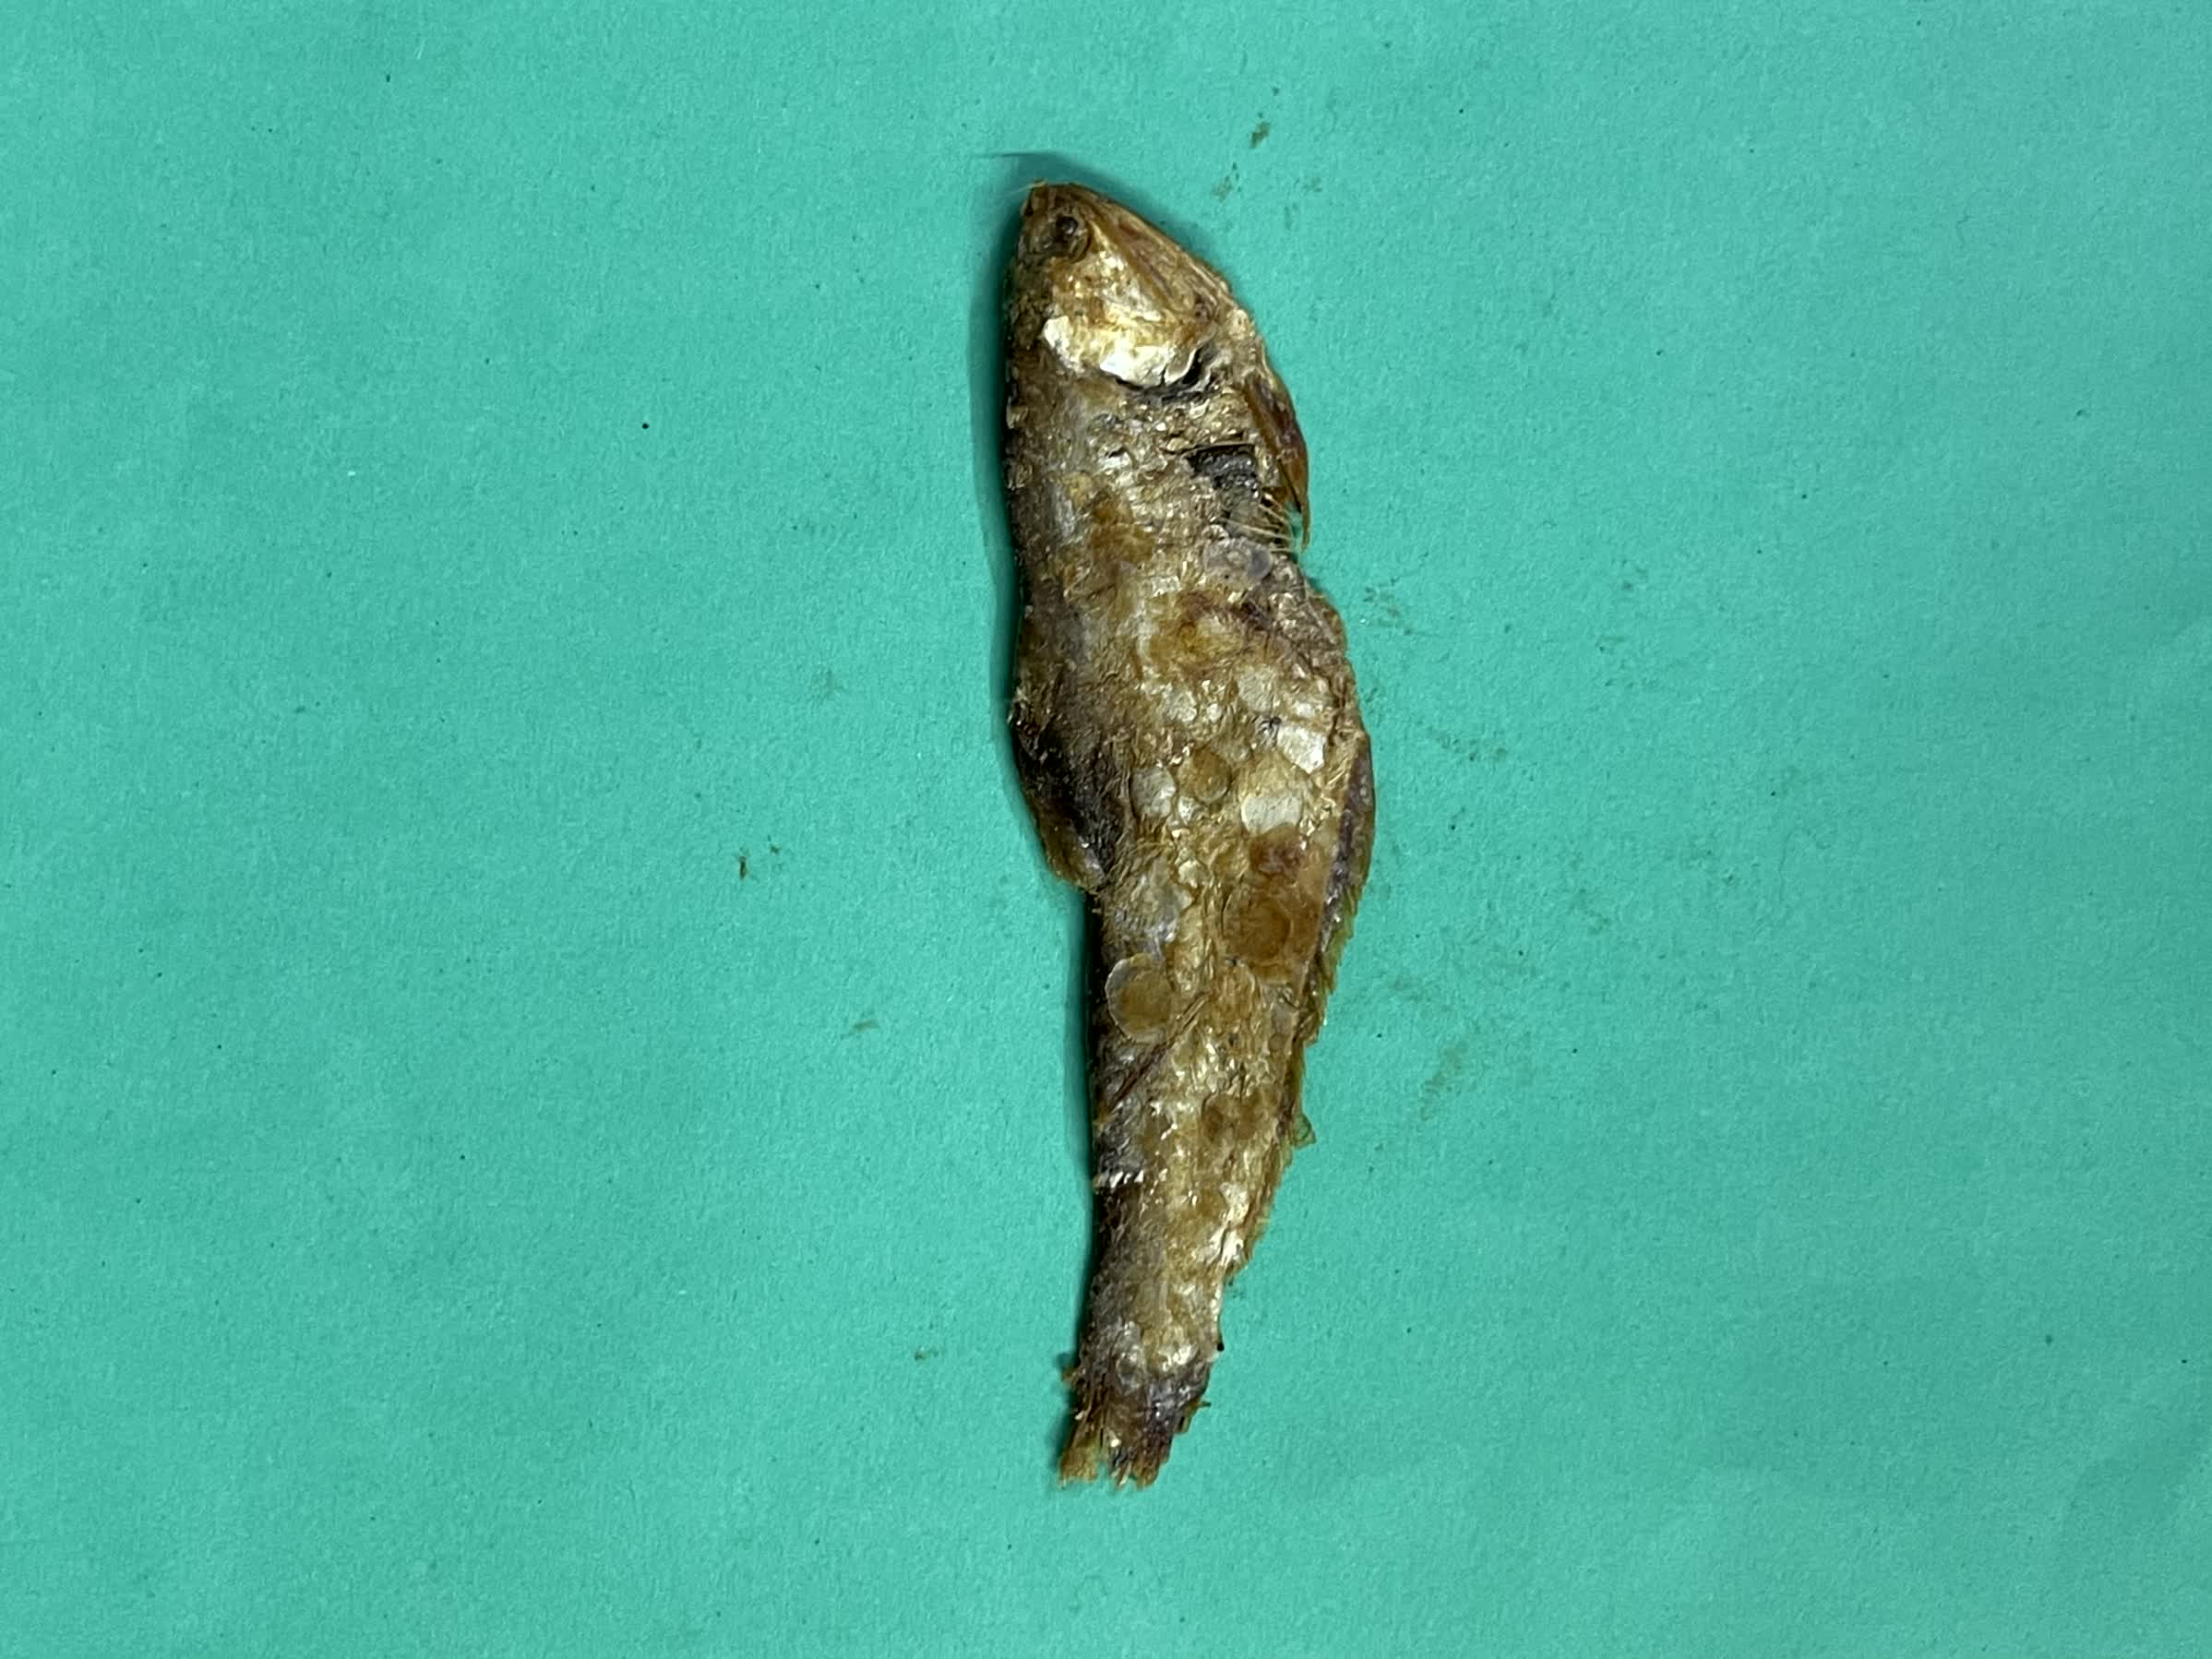
Species: Bashpata